Jacques Faubert

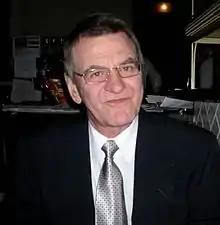
Faubert in 2014

Jacques Faubert (born 30 May 1952) is a Canadian composer, conductor, and music educator, known for founding the Mont-Royal Symphony Orchestra.